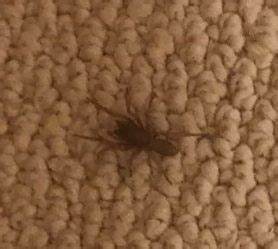
Label: ragno